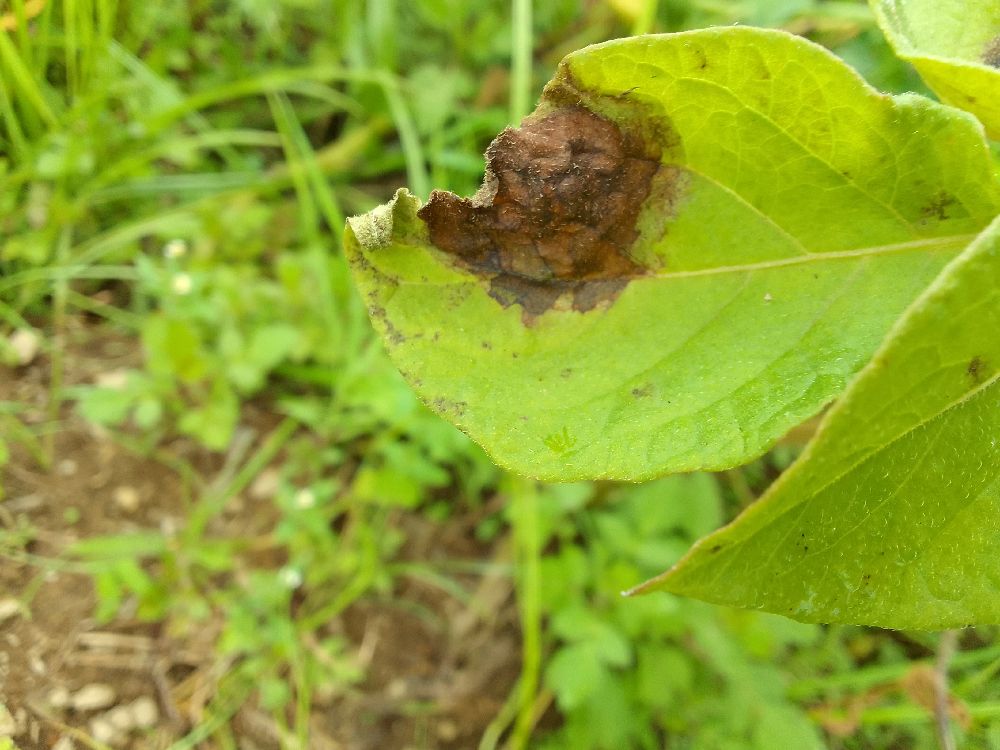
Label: Late blight